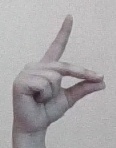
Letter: ta